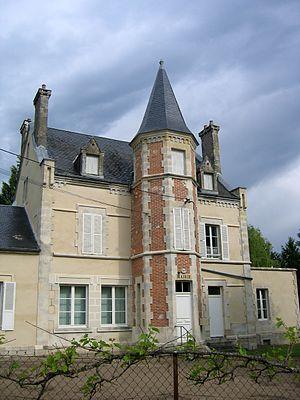
La mairie de Colméry